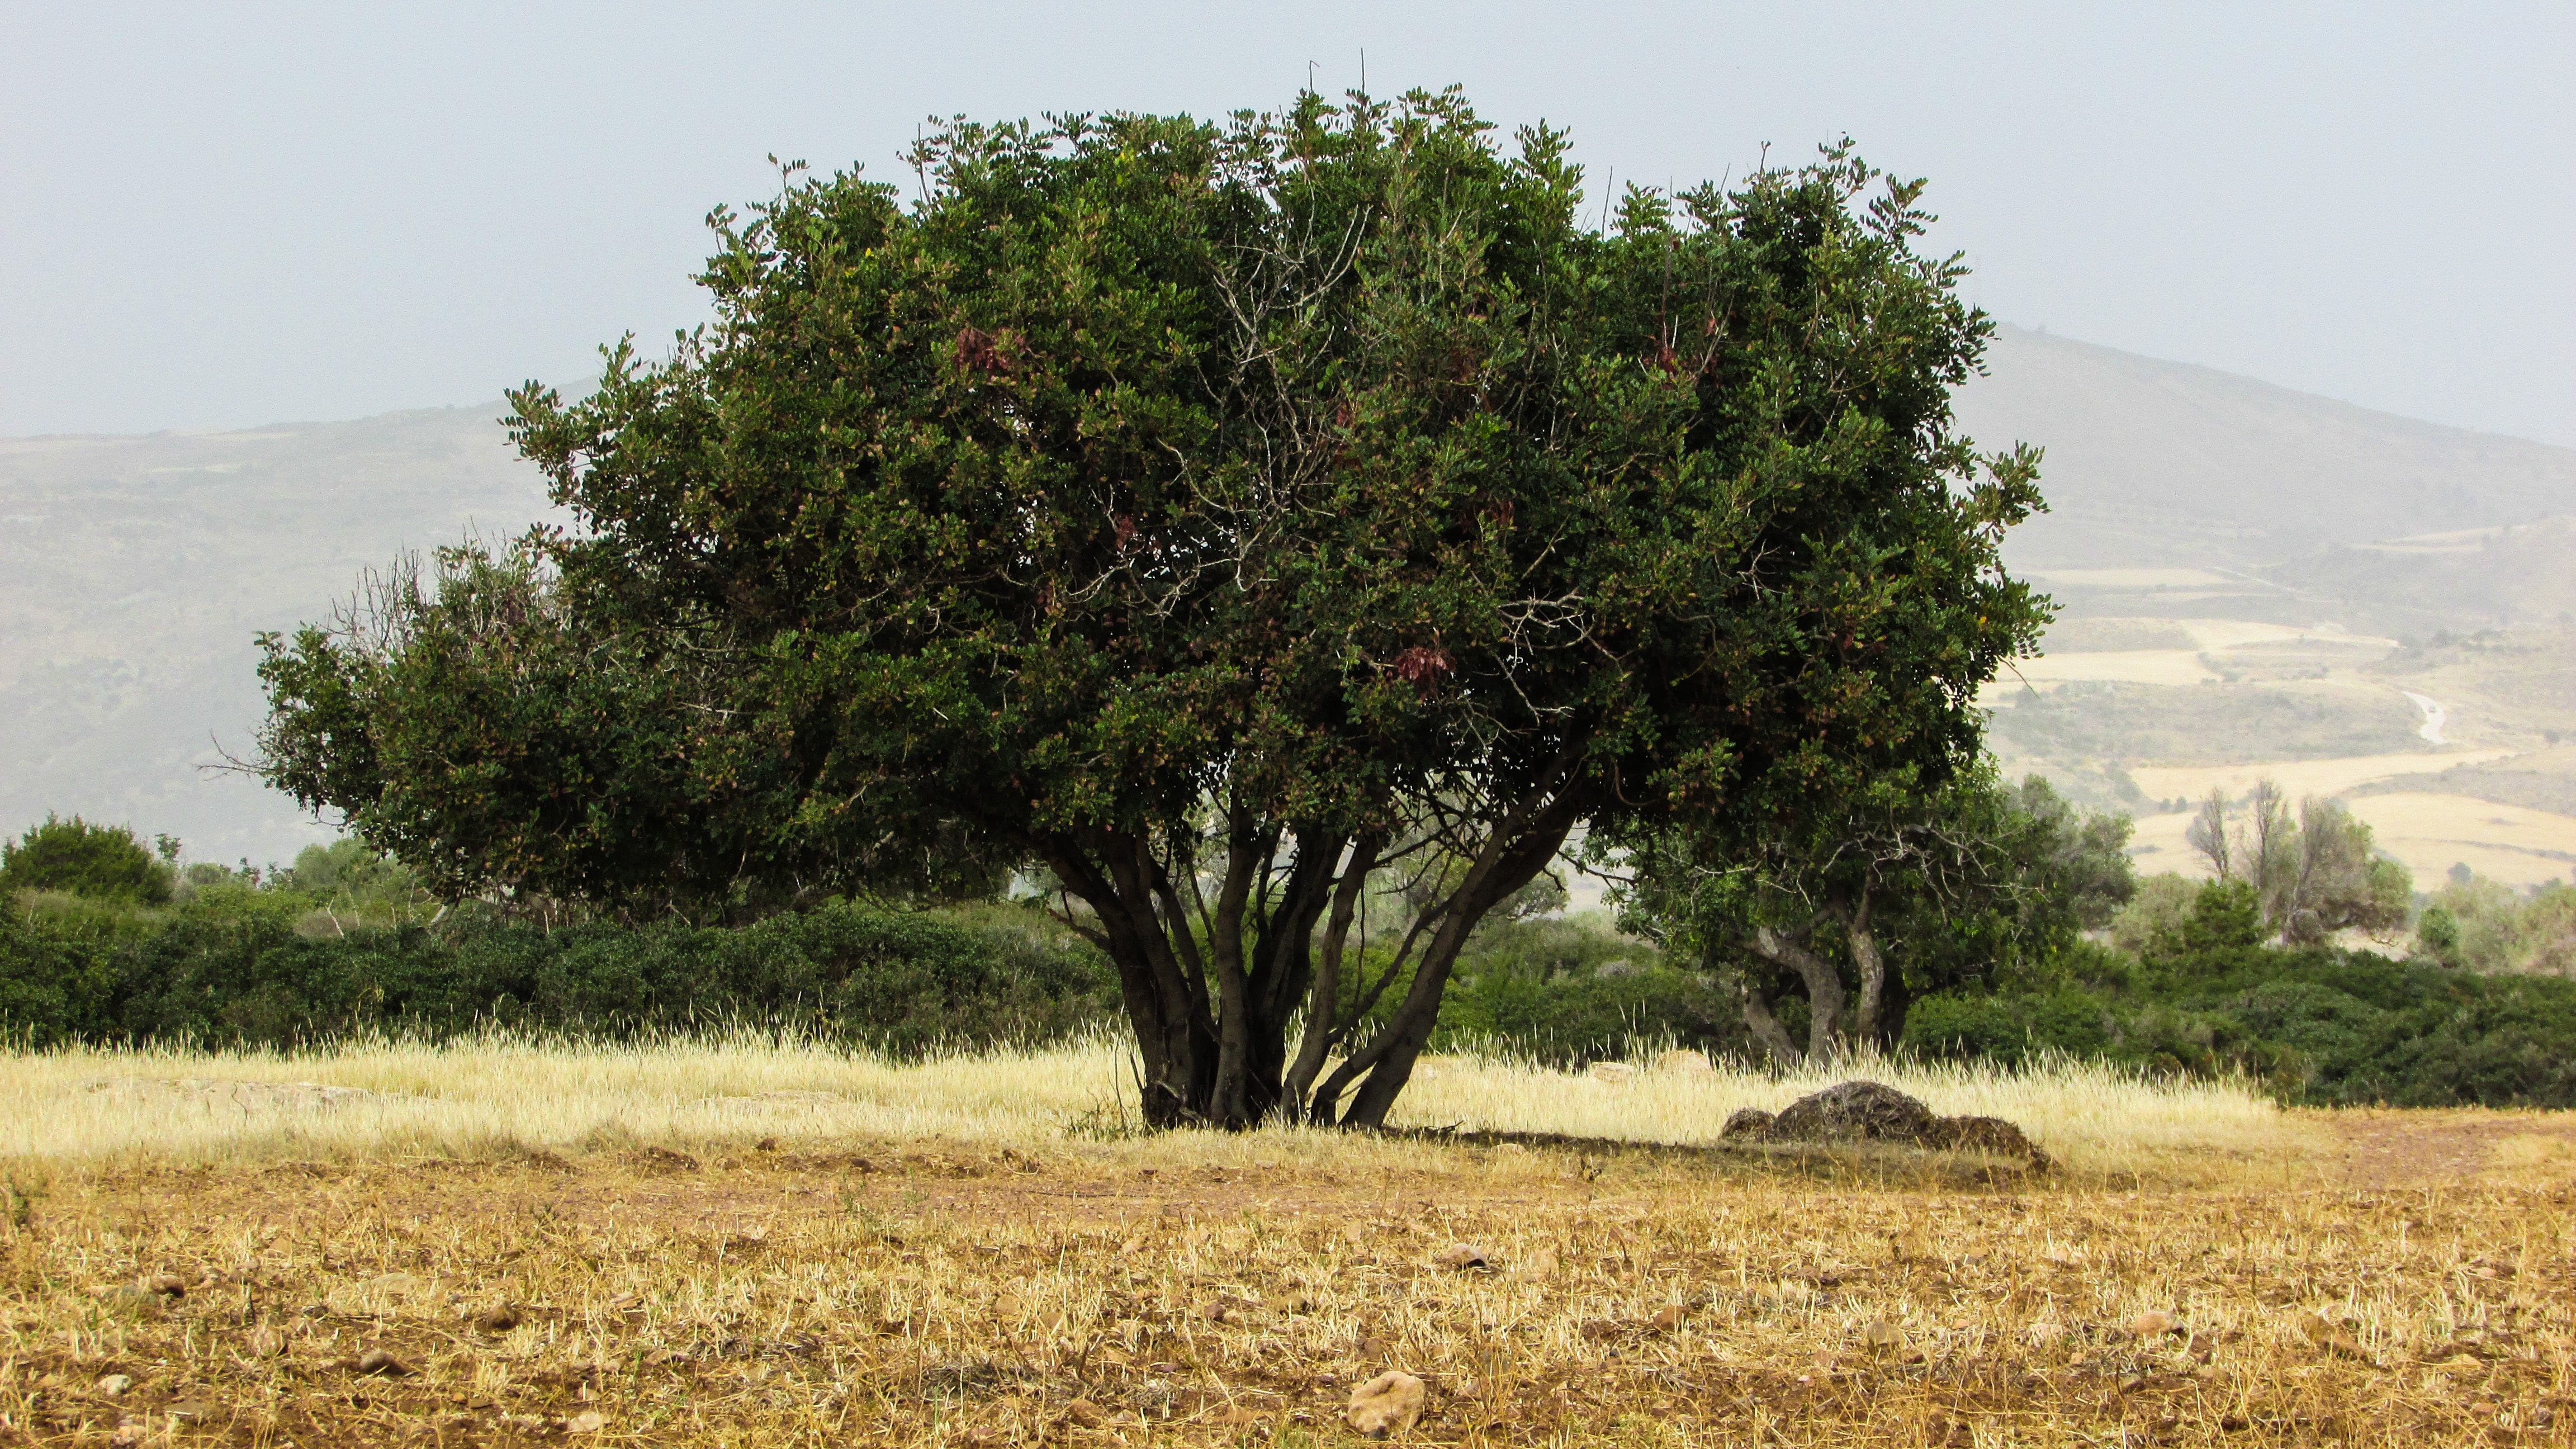
landscape, tree, nature, plant, field, flower, food, mediterranean, produce, scenery, soil, agriculture, national park, savanna, plain, shrub, plantation, ecosystem, cyprus, rural area, inland, flowering plant, akamas, grass family, woody plant, land plant